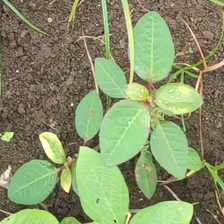
Weed species: Moti_dudhi(Euphorbia_geneculata_L)